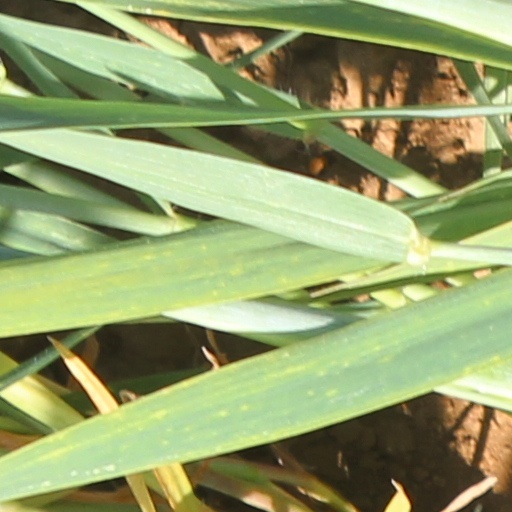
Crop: wheat